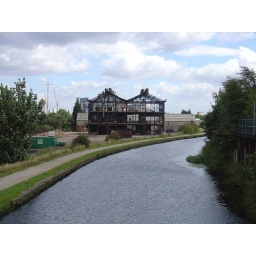
Front of building Across the River Aire from Yorkshire Chemicals with Bridgewater tower in the distance 2005 (2)